White Knight (Through the Looking-Glass)

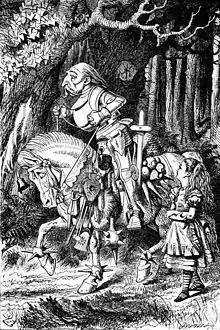
1871 illustration by John Tenniel

The White Knight is a fictional character in Lewis Carroll's 1871 book "Through the Looking-Glass". He represents the chess piece of the same name. As imagined in John Tenniel's illustrations for the "Alice" stories, he is inspired by Albrecht Dürer's 1513 engraving "Knight, Death and the Devil."